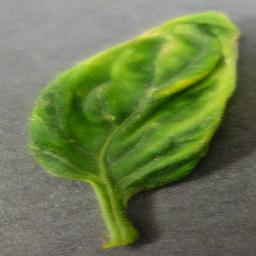
Label: Tomato___Tomato_Yellow_Leaf_Curl_Virus